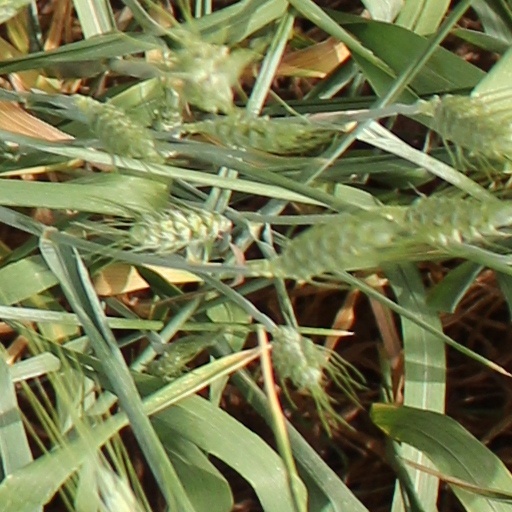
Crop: wheat